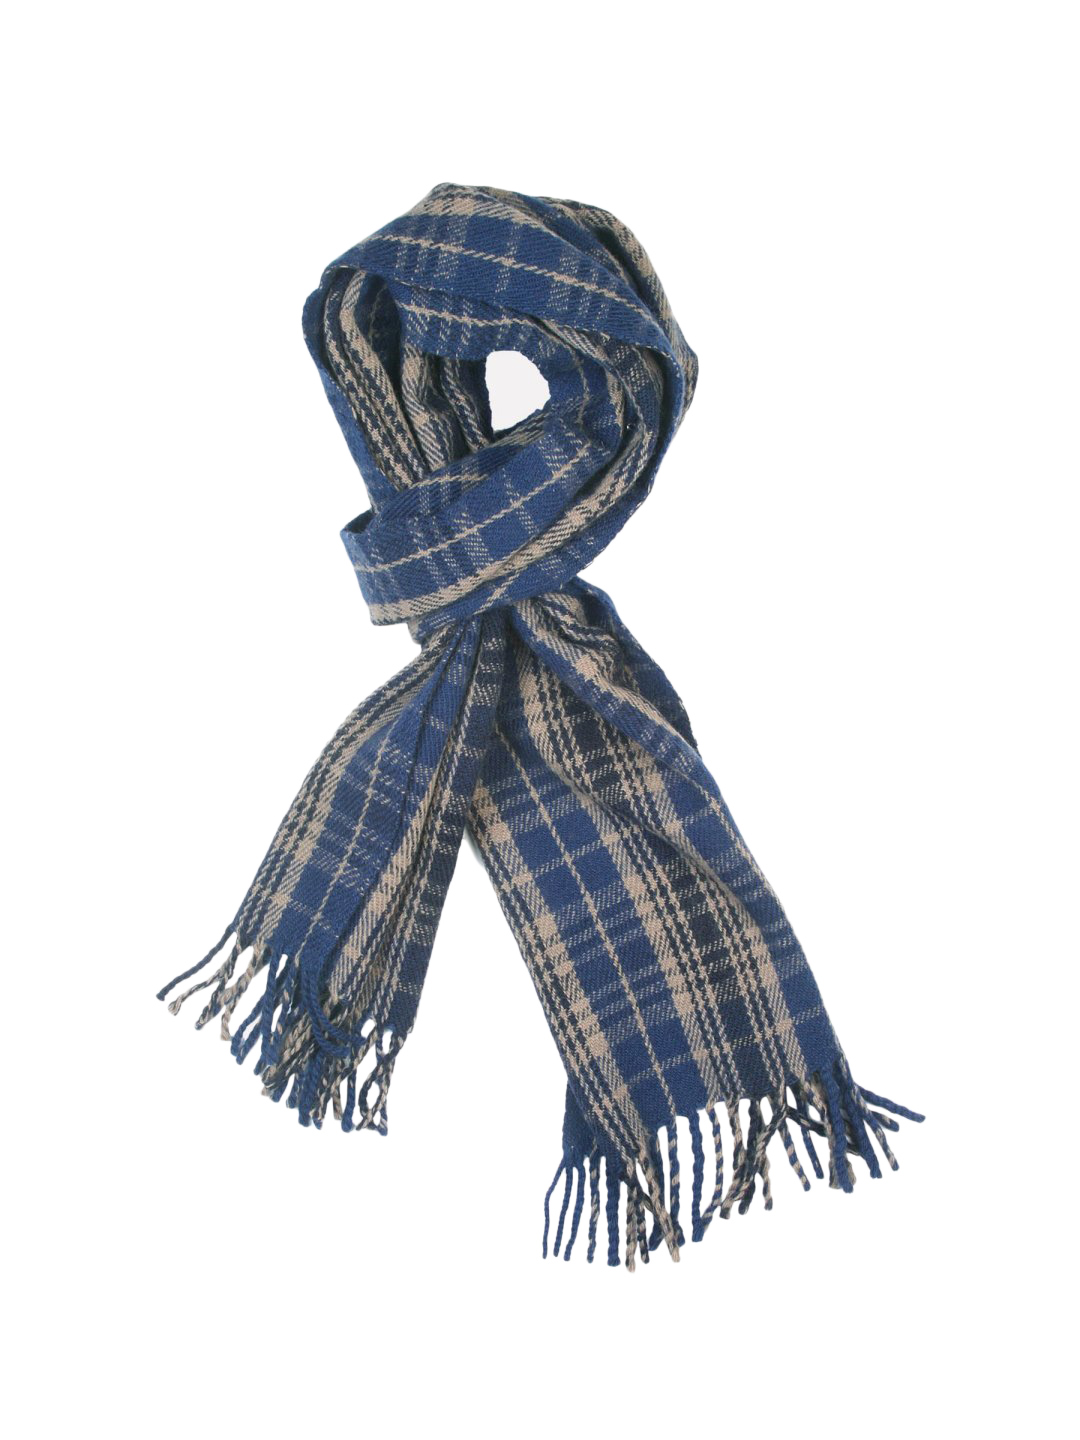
Reid & Taylor Men Check Blue Muffler
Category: Accessories / Mufflers / Mufflers
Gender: Men
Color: Blue
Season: Fall 2011
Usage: Casual